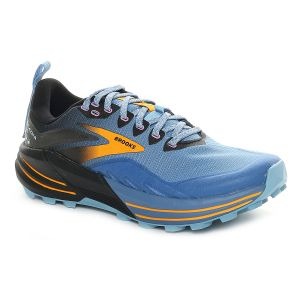
Brooks Cascadia 16 Donna Celeste Nero   Sconto 30%
Prezzo: 98,00 €